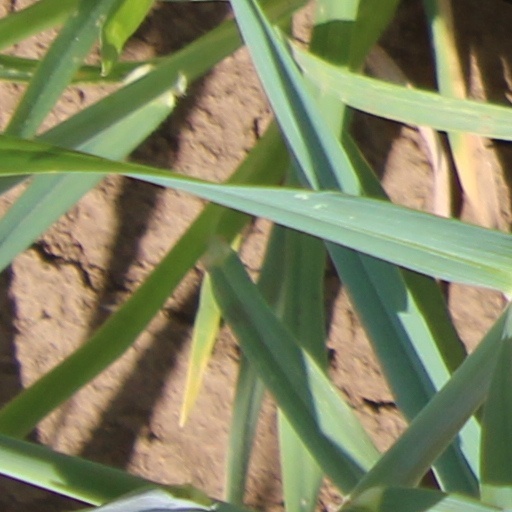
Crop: wheat